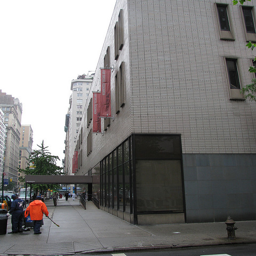
City street view of a large grey bricked building.
A man in an orange jacket walking past a tall building.
A street corner with a large building on it.
A picture of a several individuals walking on a sidewalk in between buildings.
People are walking down the sidewalk next to a building.